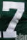
Number: 7